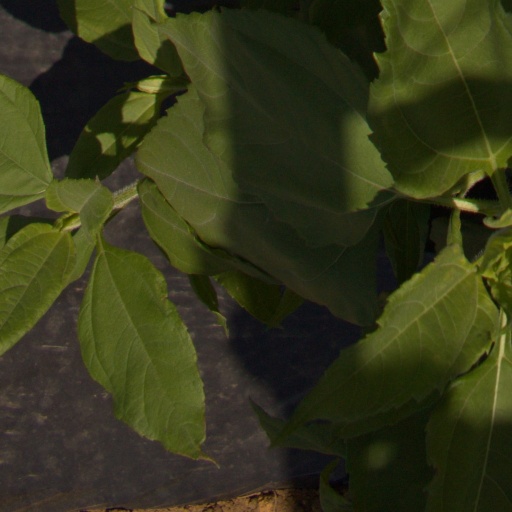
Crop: Jerusalem artichoke